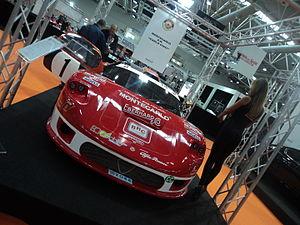
Monte Carlo Automobile est un constructeur automobile monégasque fondé en 1983.